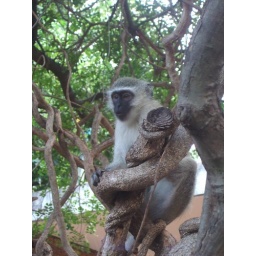
velvet monkey hovering around the lunch table